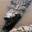
Label: crocodile